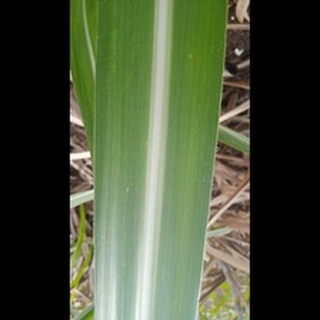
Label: healthy_sugarcane